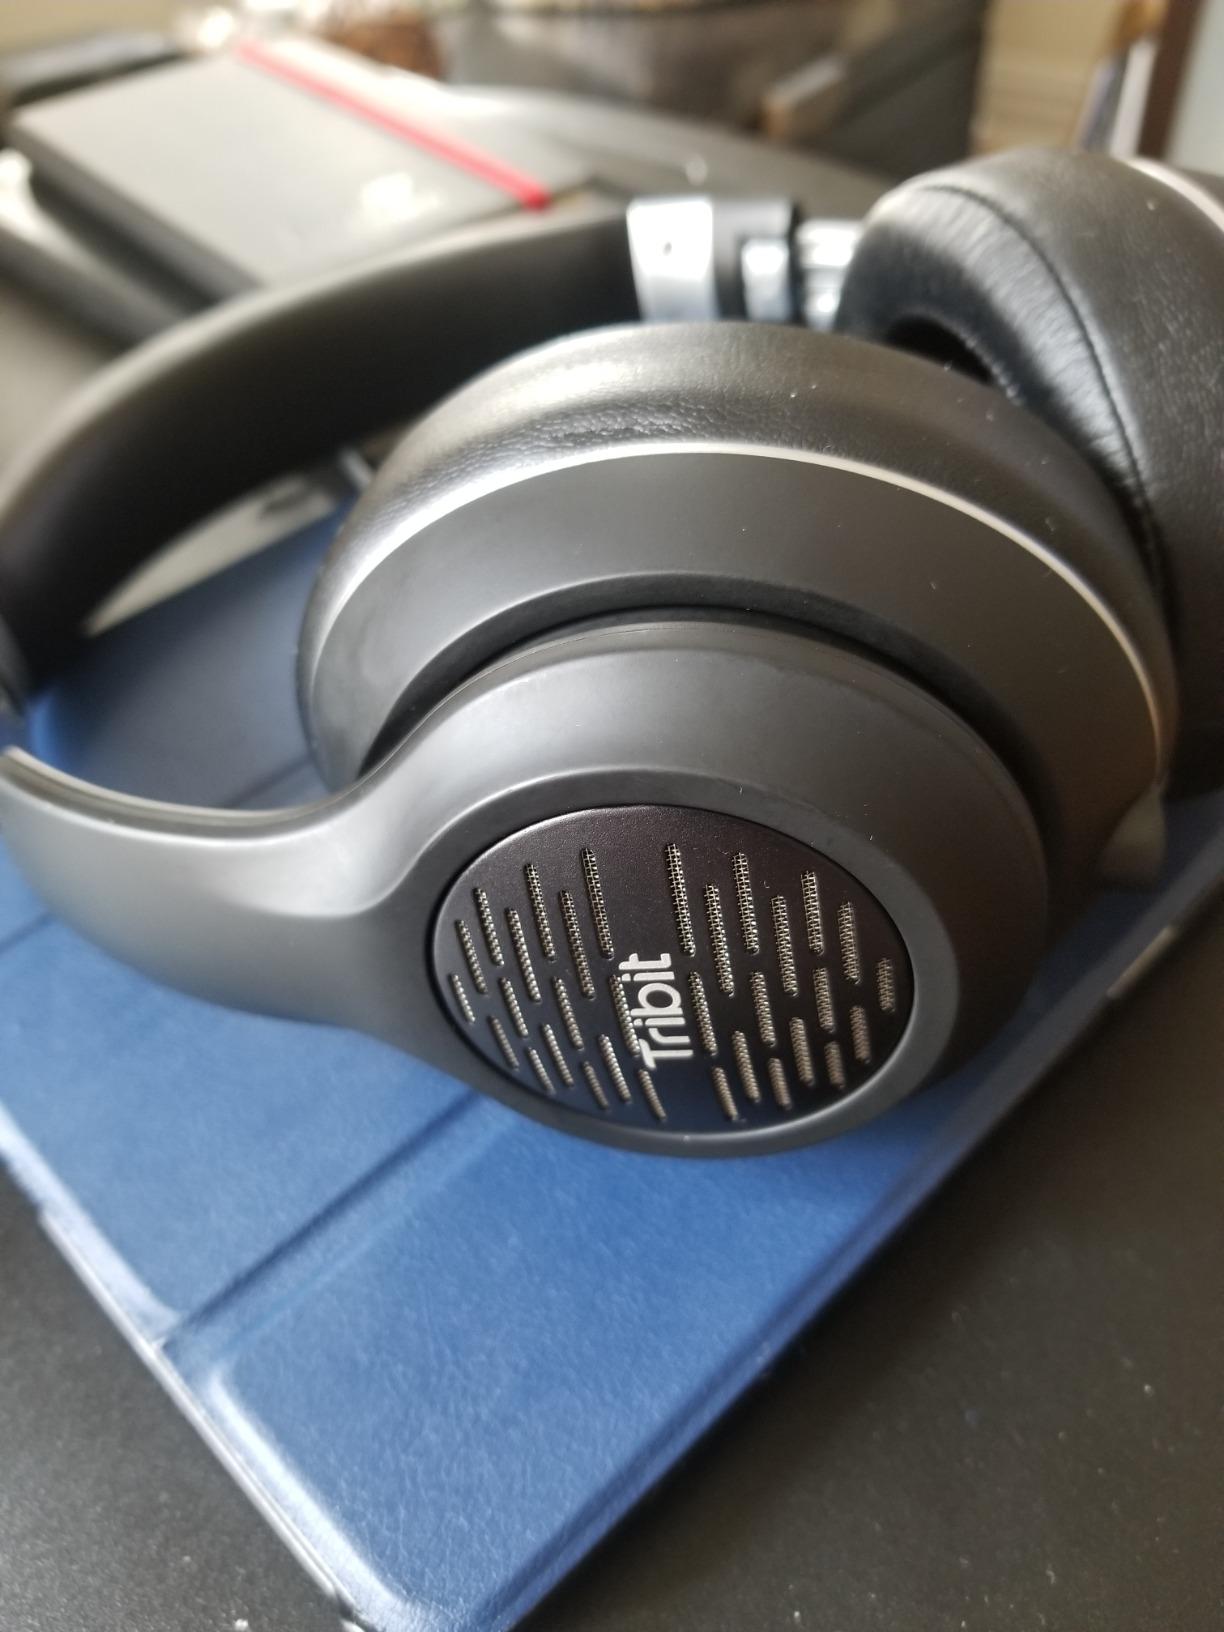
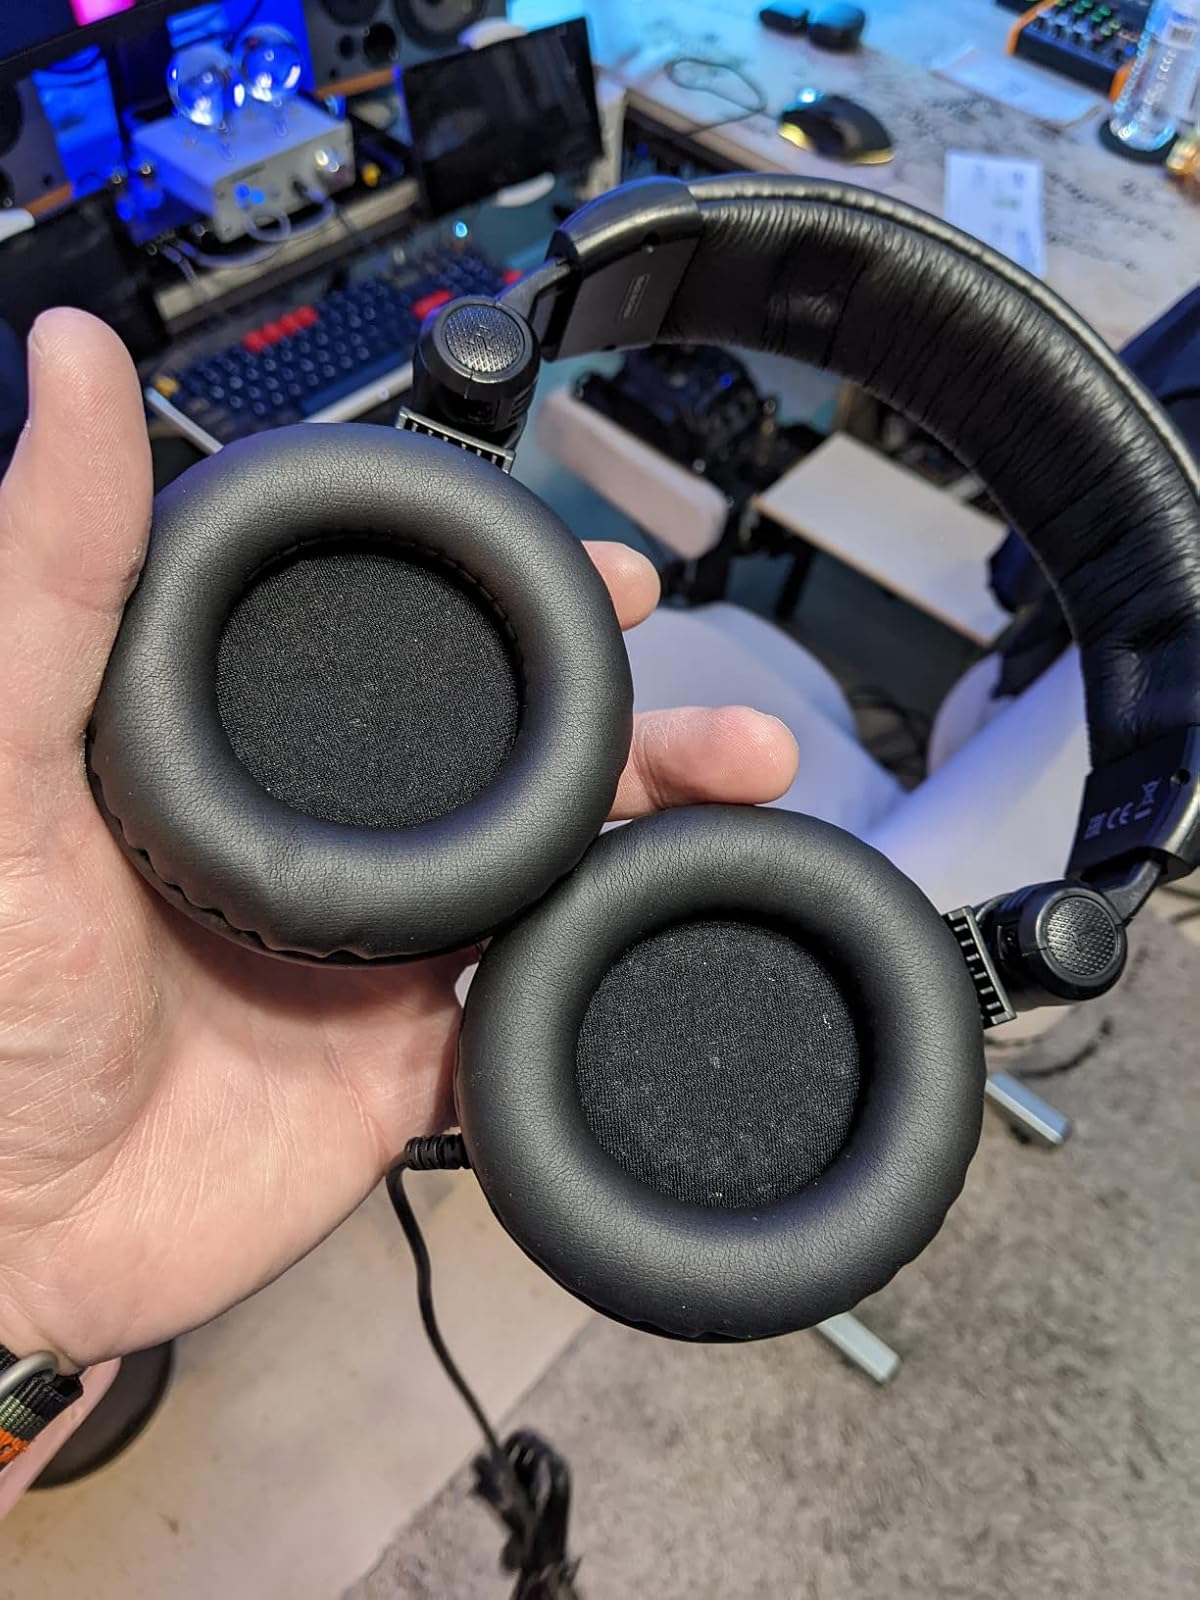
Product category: headphones
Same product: no